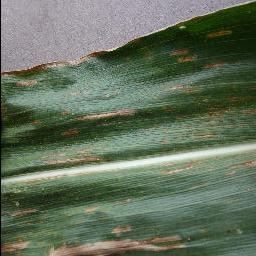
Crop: corn
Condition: (maize)_cercospora_spot_gray_spot